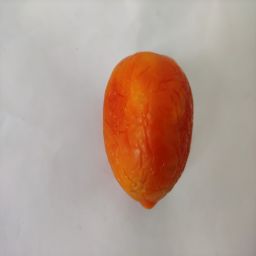
Crop: Tomato
Quality: Old